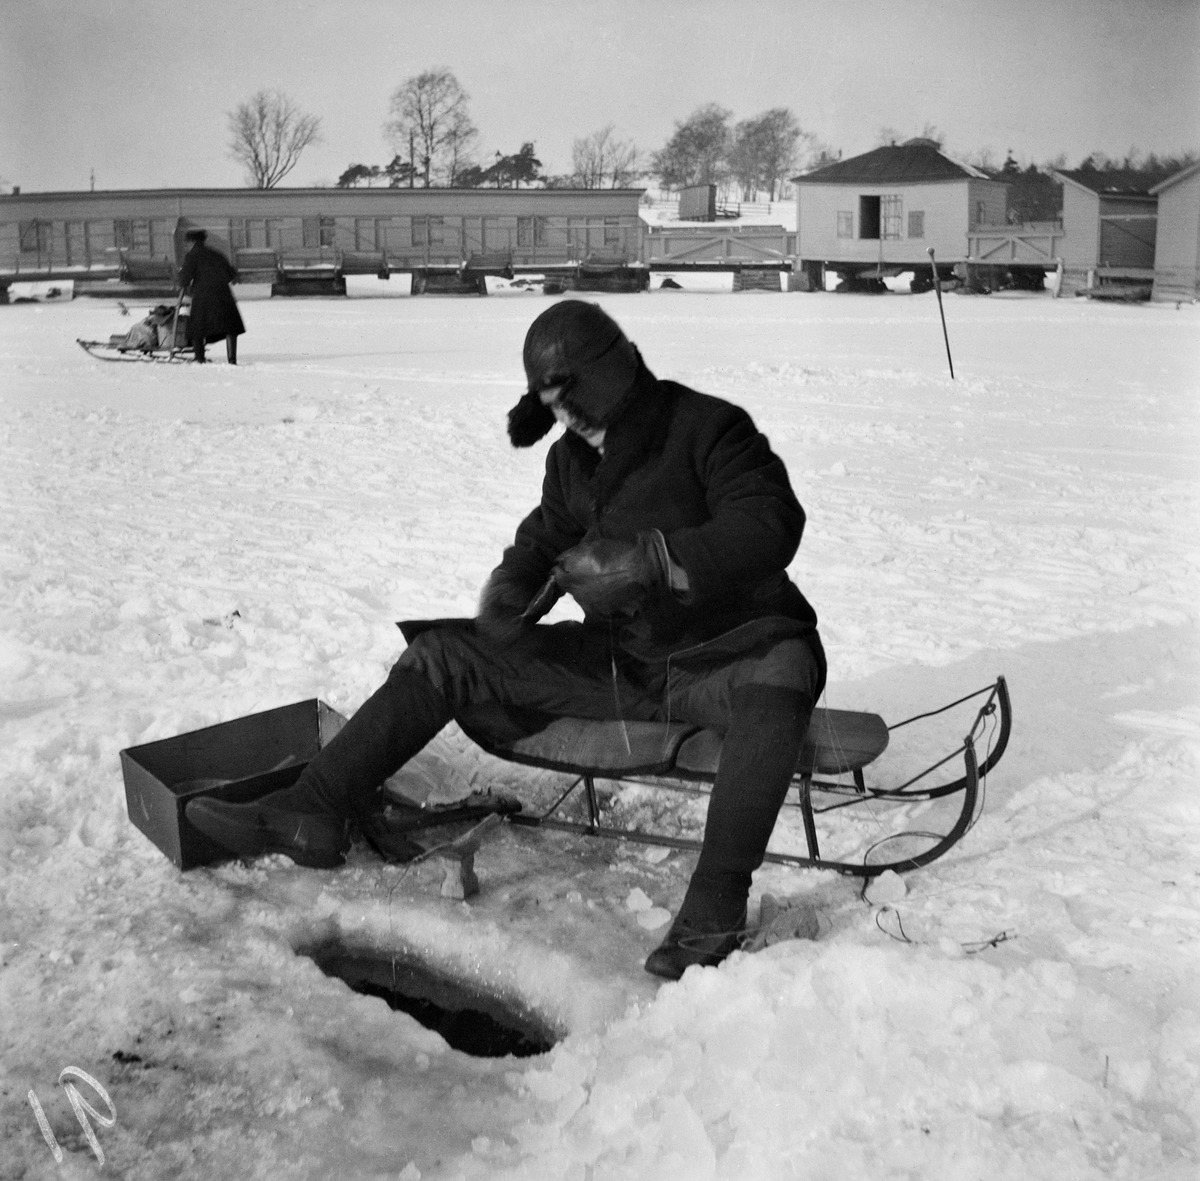
Pilkkijä jäällä Kaivopuiston edustalla
sisällön kuvaus: Pilkkijä jäällä Kaivopuiston edustalla. Taustalla Kaivopuiston uimahuone. mustavalkoinen
Kuvaaja: Timiriasew, Ivan, valokuvaaja
Ajankohta: kuvausaika 1917
Paikka: Suomi, Uusimaa, Helsinki, Kaivopuisto Helsinki, kaivopuisto
Aiheet: kalastus pilkintä, kalastajat, kalastusvälineet, talvi, miehet, työvaatteet, uimalat, meriuimalat, uimalaitokset